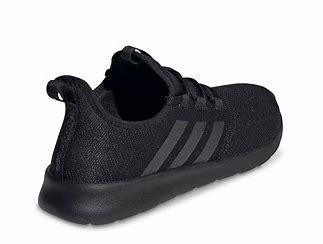
Brand: Adidas
Model: Cloudfoam Pure